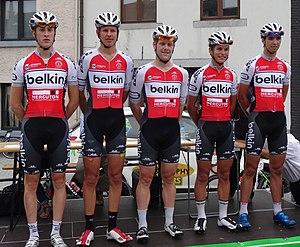
Reportage photographique réalisé le mercredi 6 août à l'occasion du départ de la première étape du Tour de la province de Namur 2014 à Jambes (Namur), Belgique.
La 67ᵉ édition du Tour de la province de Namur a lieu du 6 au 10 août 2014, en Belgique.